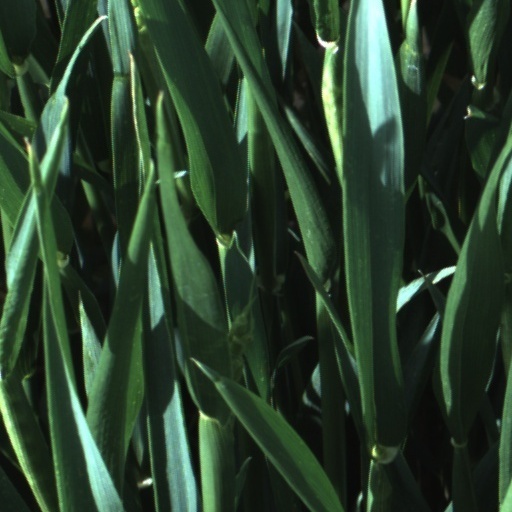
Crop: wheat